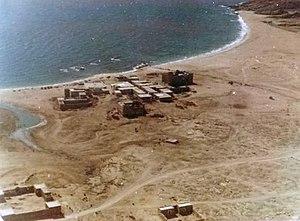
La bataille de Mirbat eut lieu le 19 juillet 1972 durant la guerre du Dhofar à Oman, impliquant la guérilla communiste du Yémen du Sud. Le Royaume-Uni soutint le gouvernement d'Oman en envoyant des éléments du Special Air Service à la fois pour entraîner des soldats et lutter contre le Front populaire de libération d'Oman et du Golfe arabe, avec l'objectif explicite de « gagner les cœurs et conquérir les esprits » de la population.